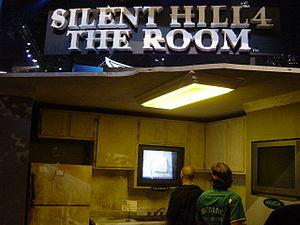
Silent Hill 4: The Room est un jeu vidéo d'action-aventure de type survival horror développé et édité par Konami en 2004 sur PlayStation 2, Xbox et Windows.